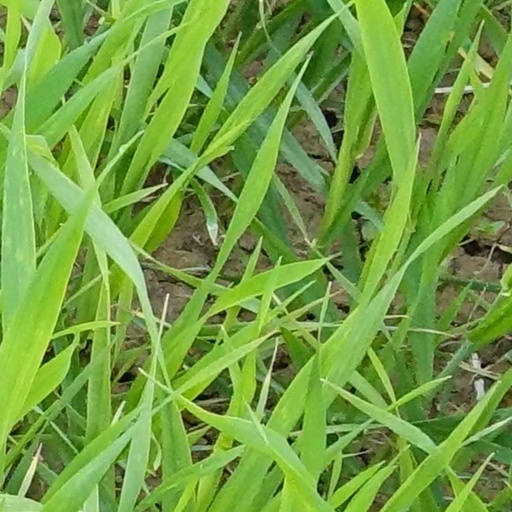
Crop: wheat